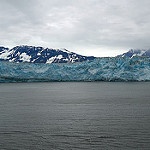
Scene: Outdoor